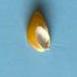
Maize quality: Good